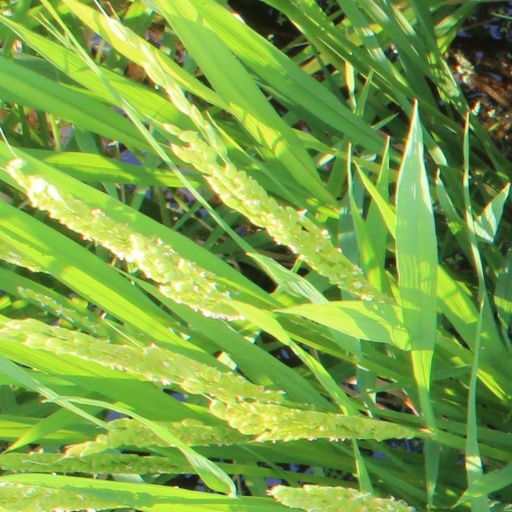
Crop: rice